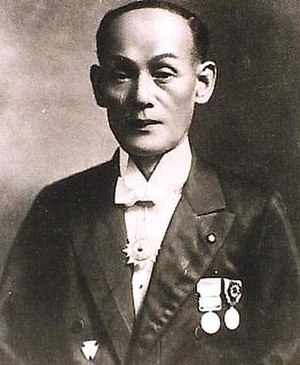
Yamaha Corporation
Grundlægger Torakusu Yamaha (1851–1916)
Yamaha Corporation er en japansk multinationalt selskab and konglomerat med en meget bredt produktsortiment og services. Yamaha Corporation er en af bestanddelene af Nikkei 225 og er verdens største piano fremstillende selskab. Den tidligere motorcykel afdeling blev etableret i 1955 som Yamaha Motor Co., Ltd., som startede som et tilknyttet selskab, men som senere blev selvstændig, selvom Yamaha Corporation stadig er en stor aktionær.